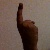
The image shows a hand gesture representing the number 1 in Indian Sign Language.